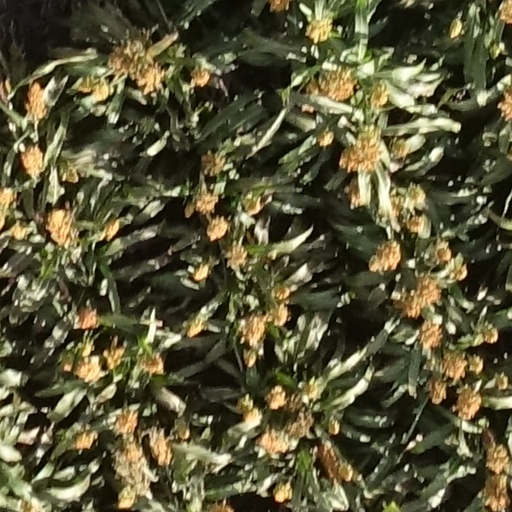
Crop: sorghum